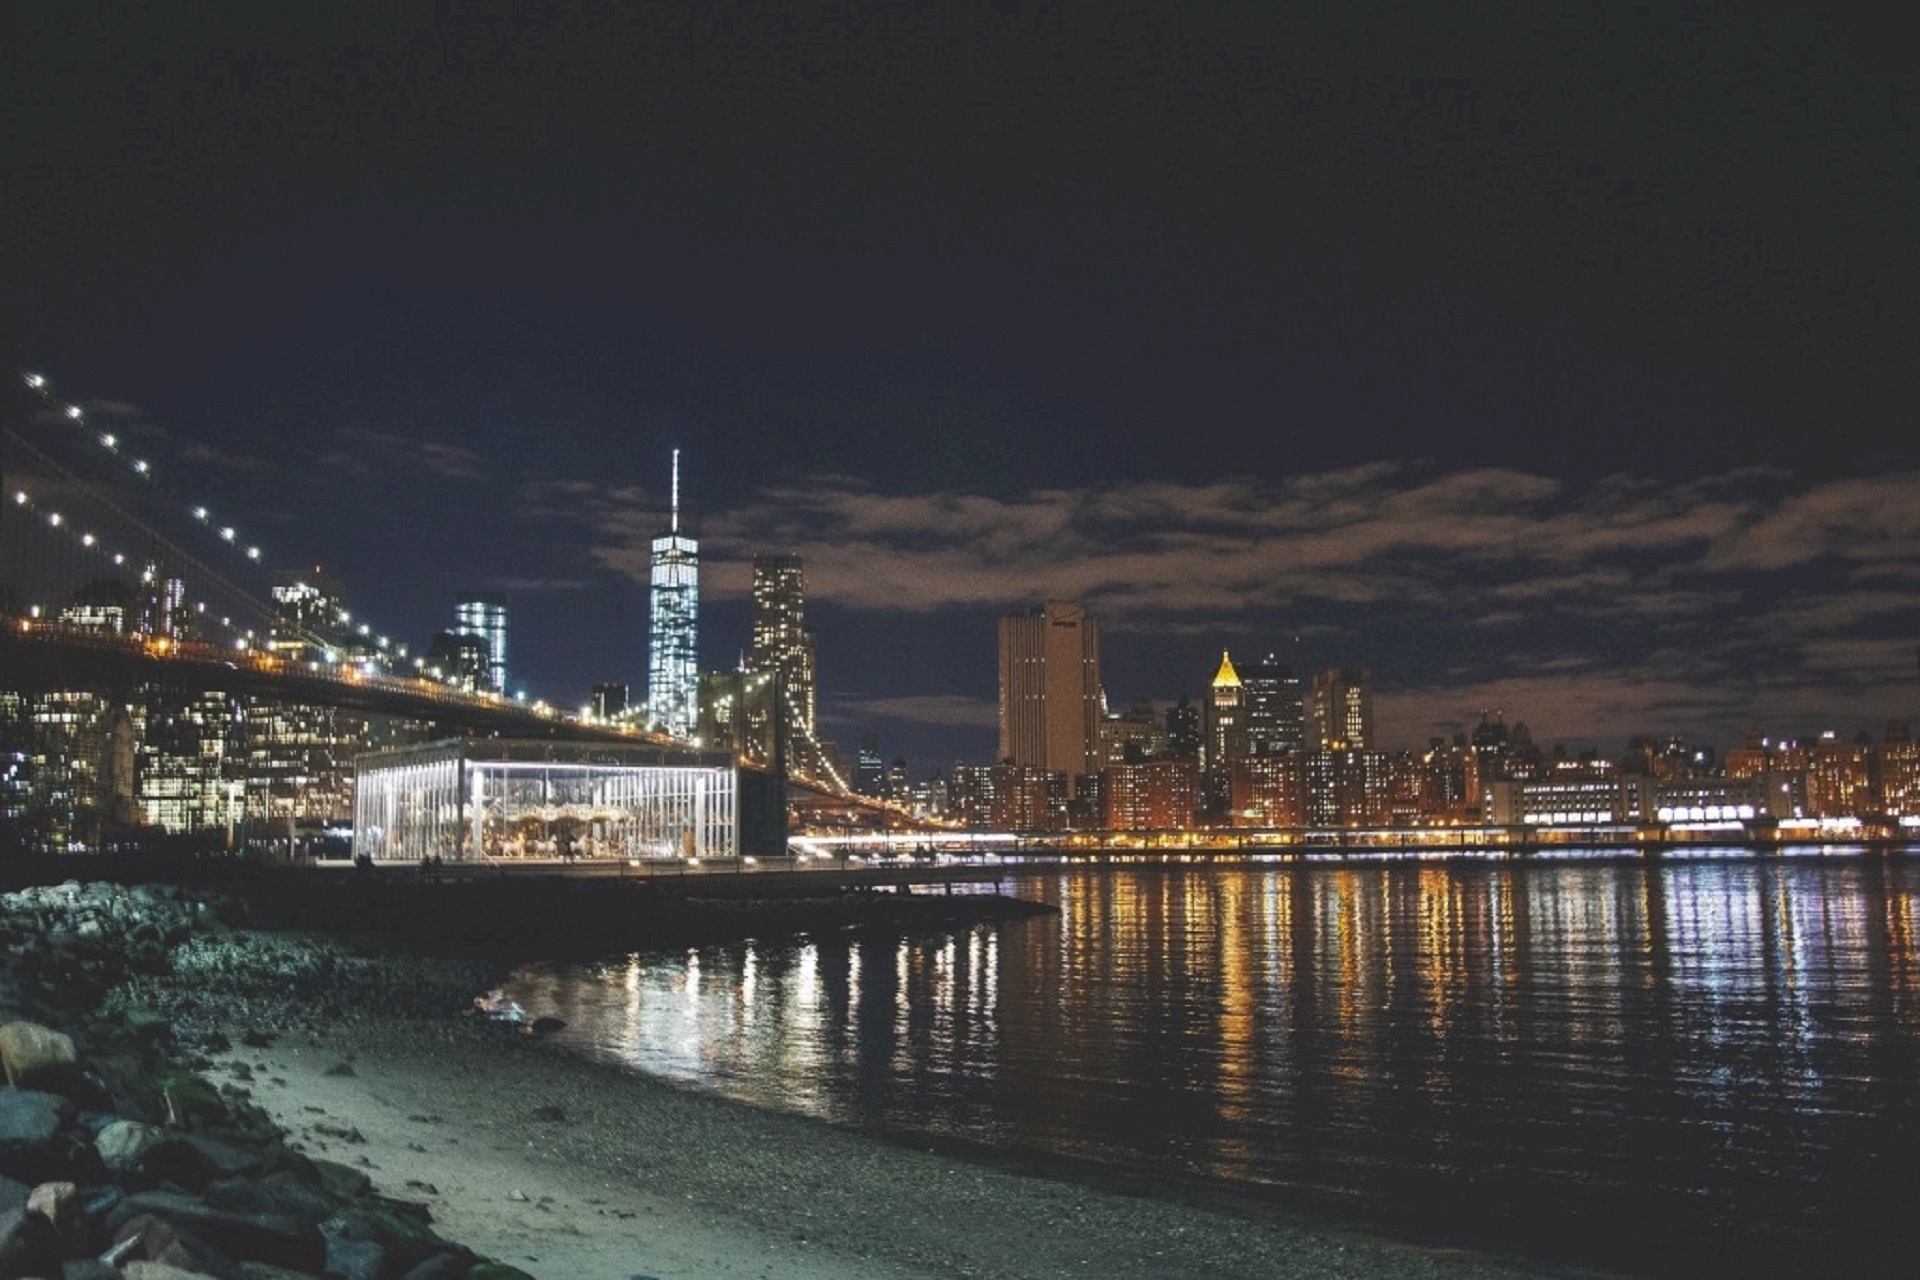
water, horizon, dock, bridge, skyline, night, shore, city, skyscraper, urban, new york, river, manhattan, new york city, cityscape, panorama, downtown, dusk, evening, reflection, nyc, usa, america, landmark, harbor, marina, lights, bank, history, urban area, human settlement